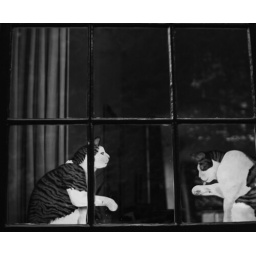
A window in Amsterdam. Saw these wooden fellows and had to capture them.